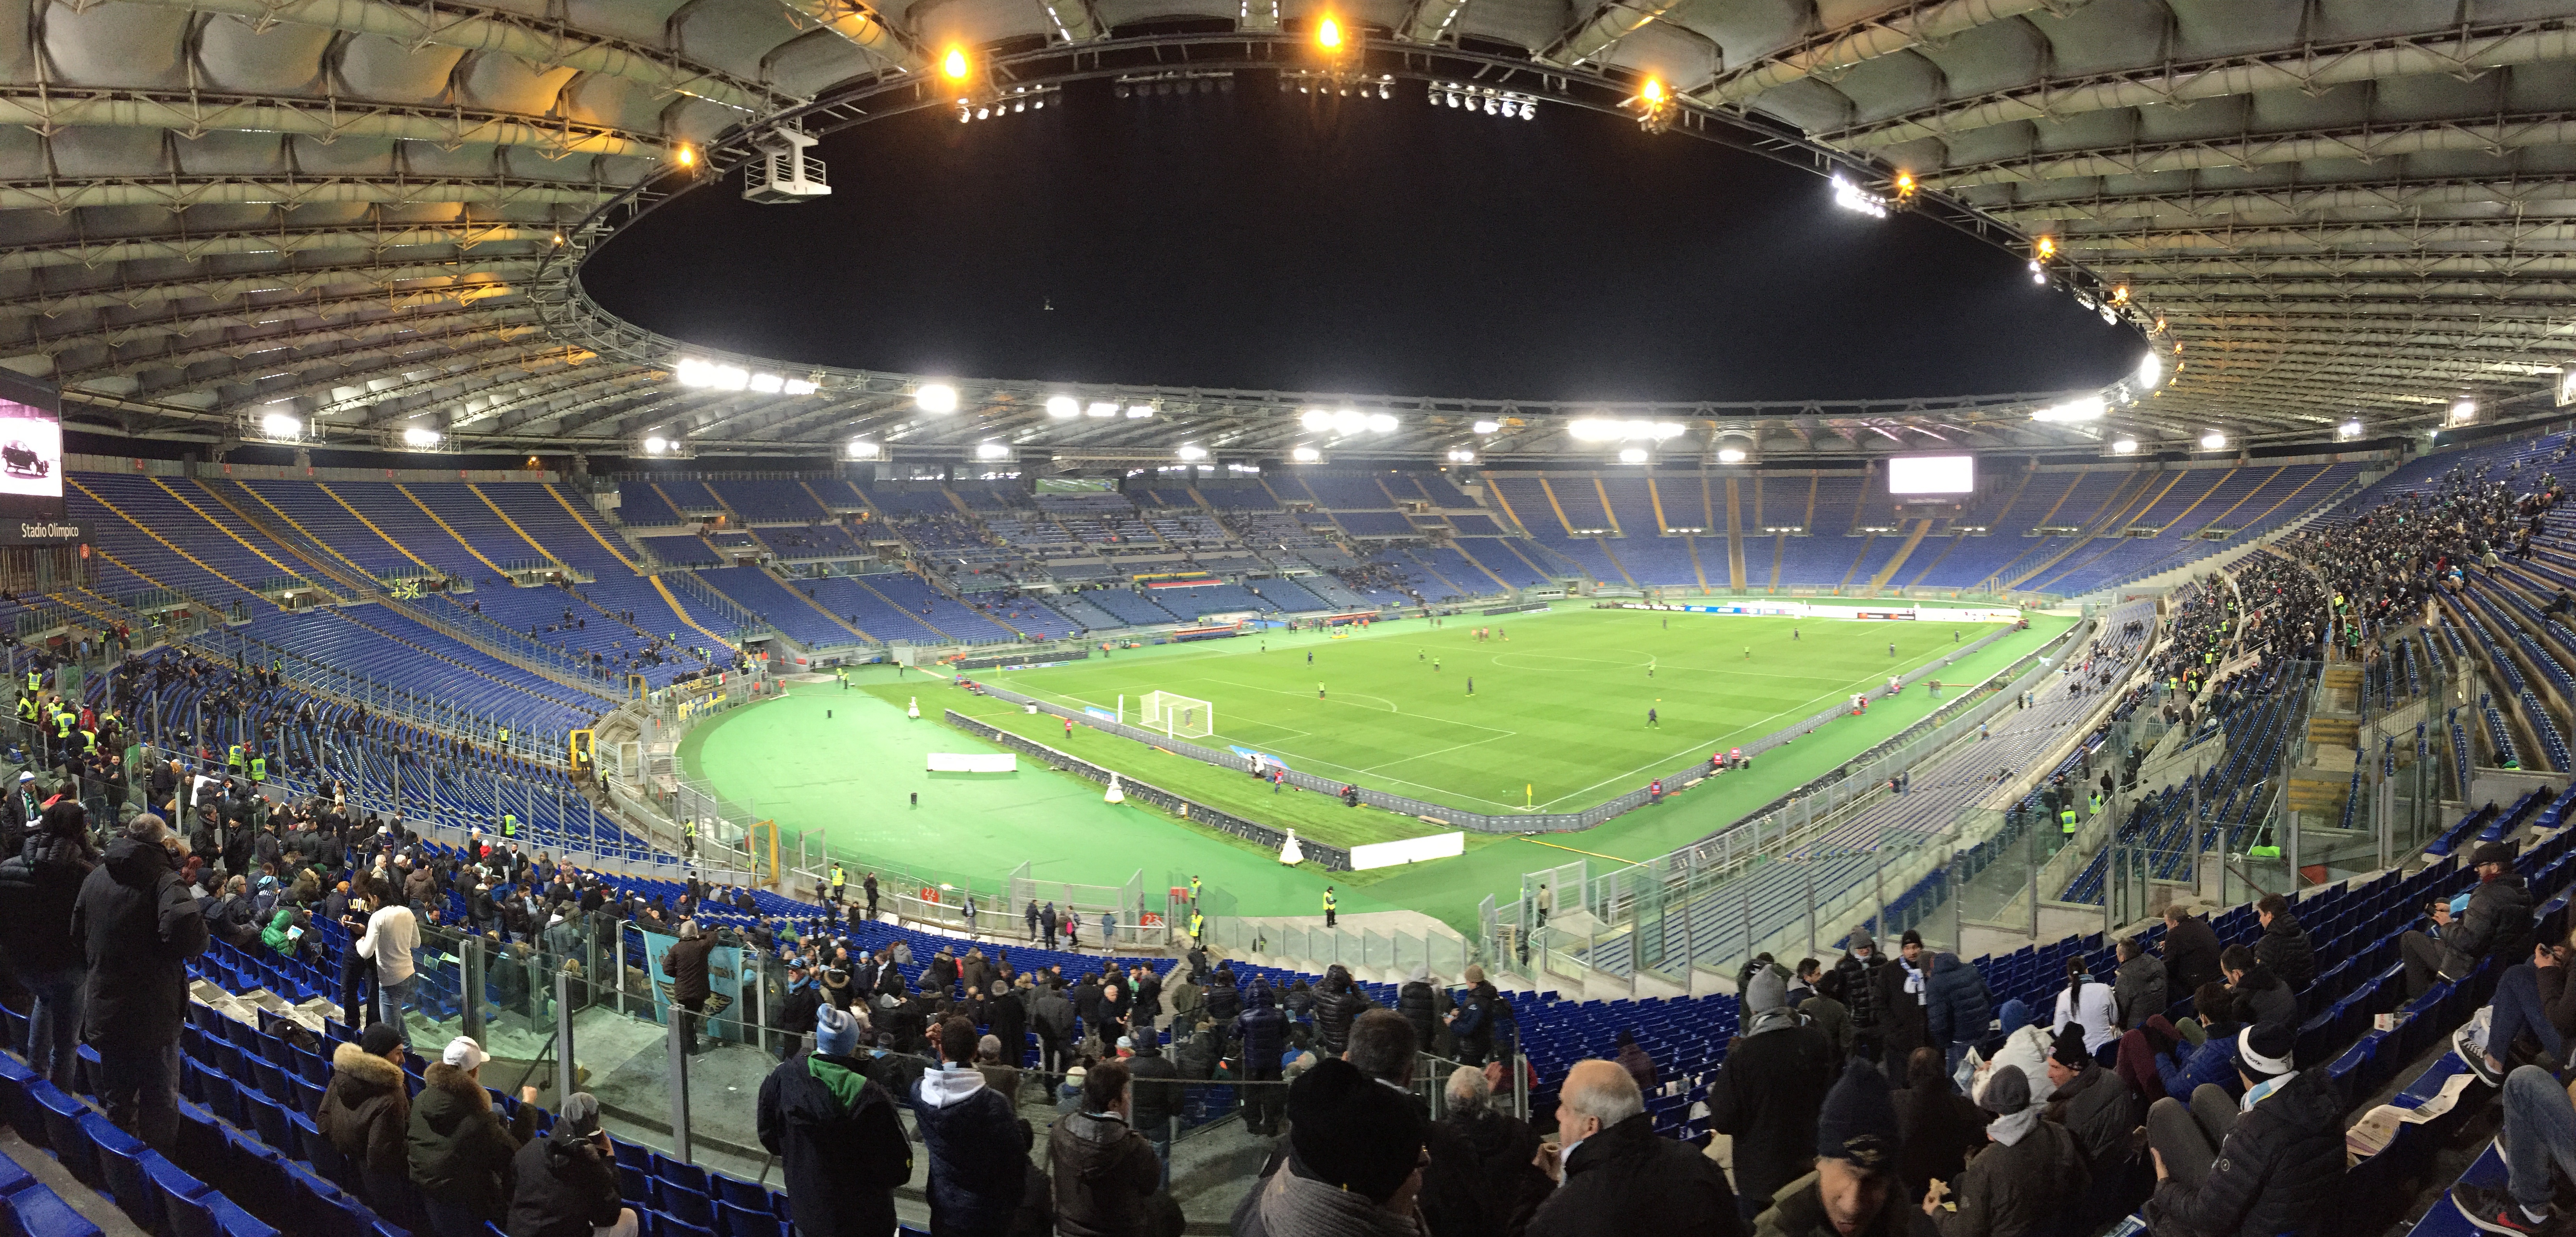
structure, stadium, baseball field, arena, baseball park, geographical feature, sport venue, soccer specific stadium, music venue